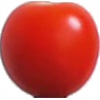
Label: Tomato Cherry Red 1